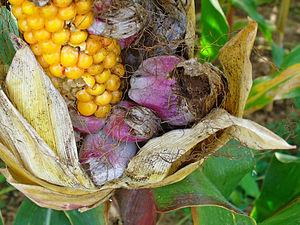
Les charbons sont des maladies cryptogamiques causées par des champignons multicellulaires, qui se caractérisent par leur grand nombre de téliospores.
les Ustilaginomycetidae sont une sous-classe de champignons, de la classe des Ustilaginomycetes et de la division des Basidiomycètes. Elle comprend 33 genres téléomorphes et un anamorphe.